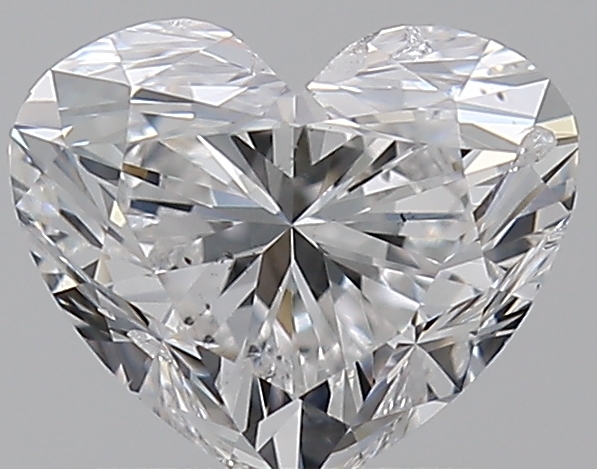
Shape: heart
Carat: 1
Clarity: SI2
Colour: F
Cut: EX
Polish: EX
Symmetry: VG
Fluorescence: N
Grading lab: GIA
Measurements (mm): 5.82 x 6.92 x 4.1